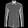
Label: Shirt